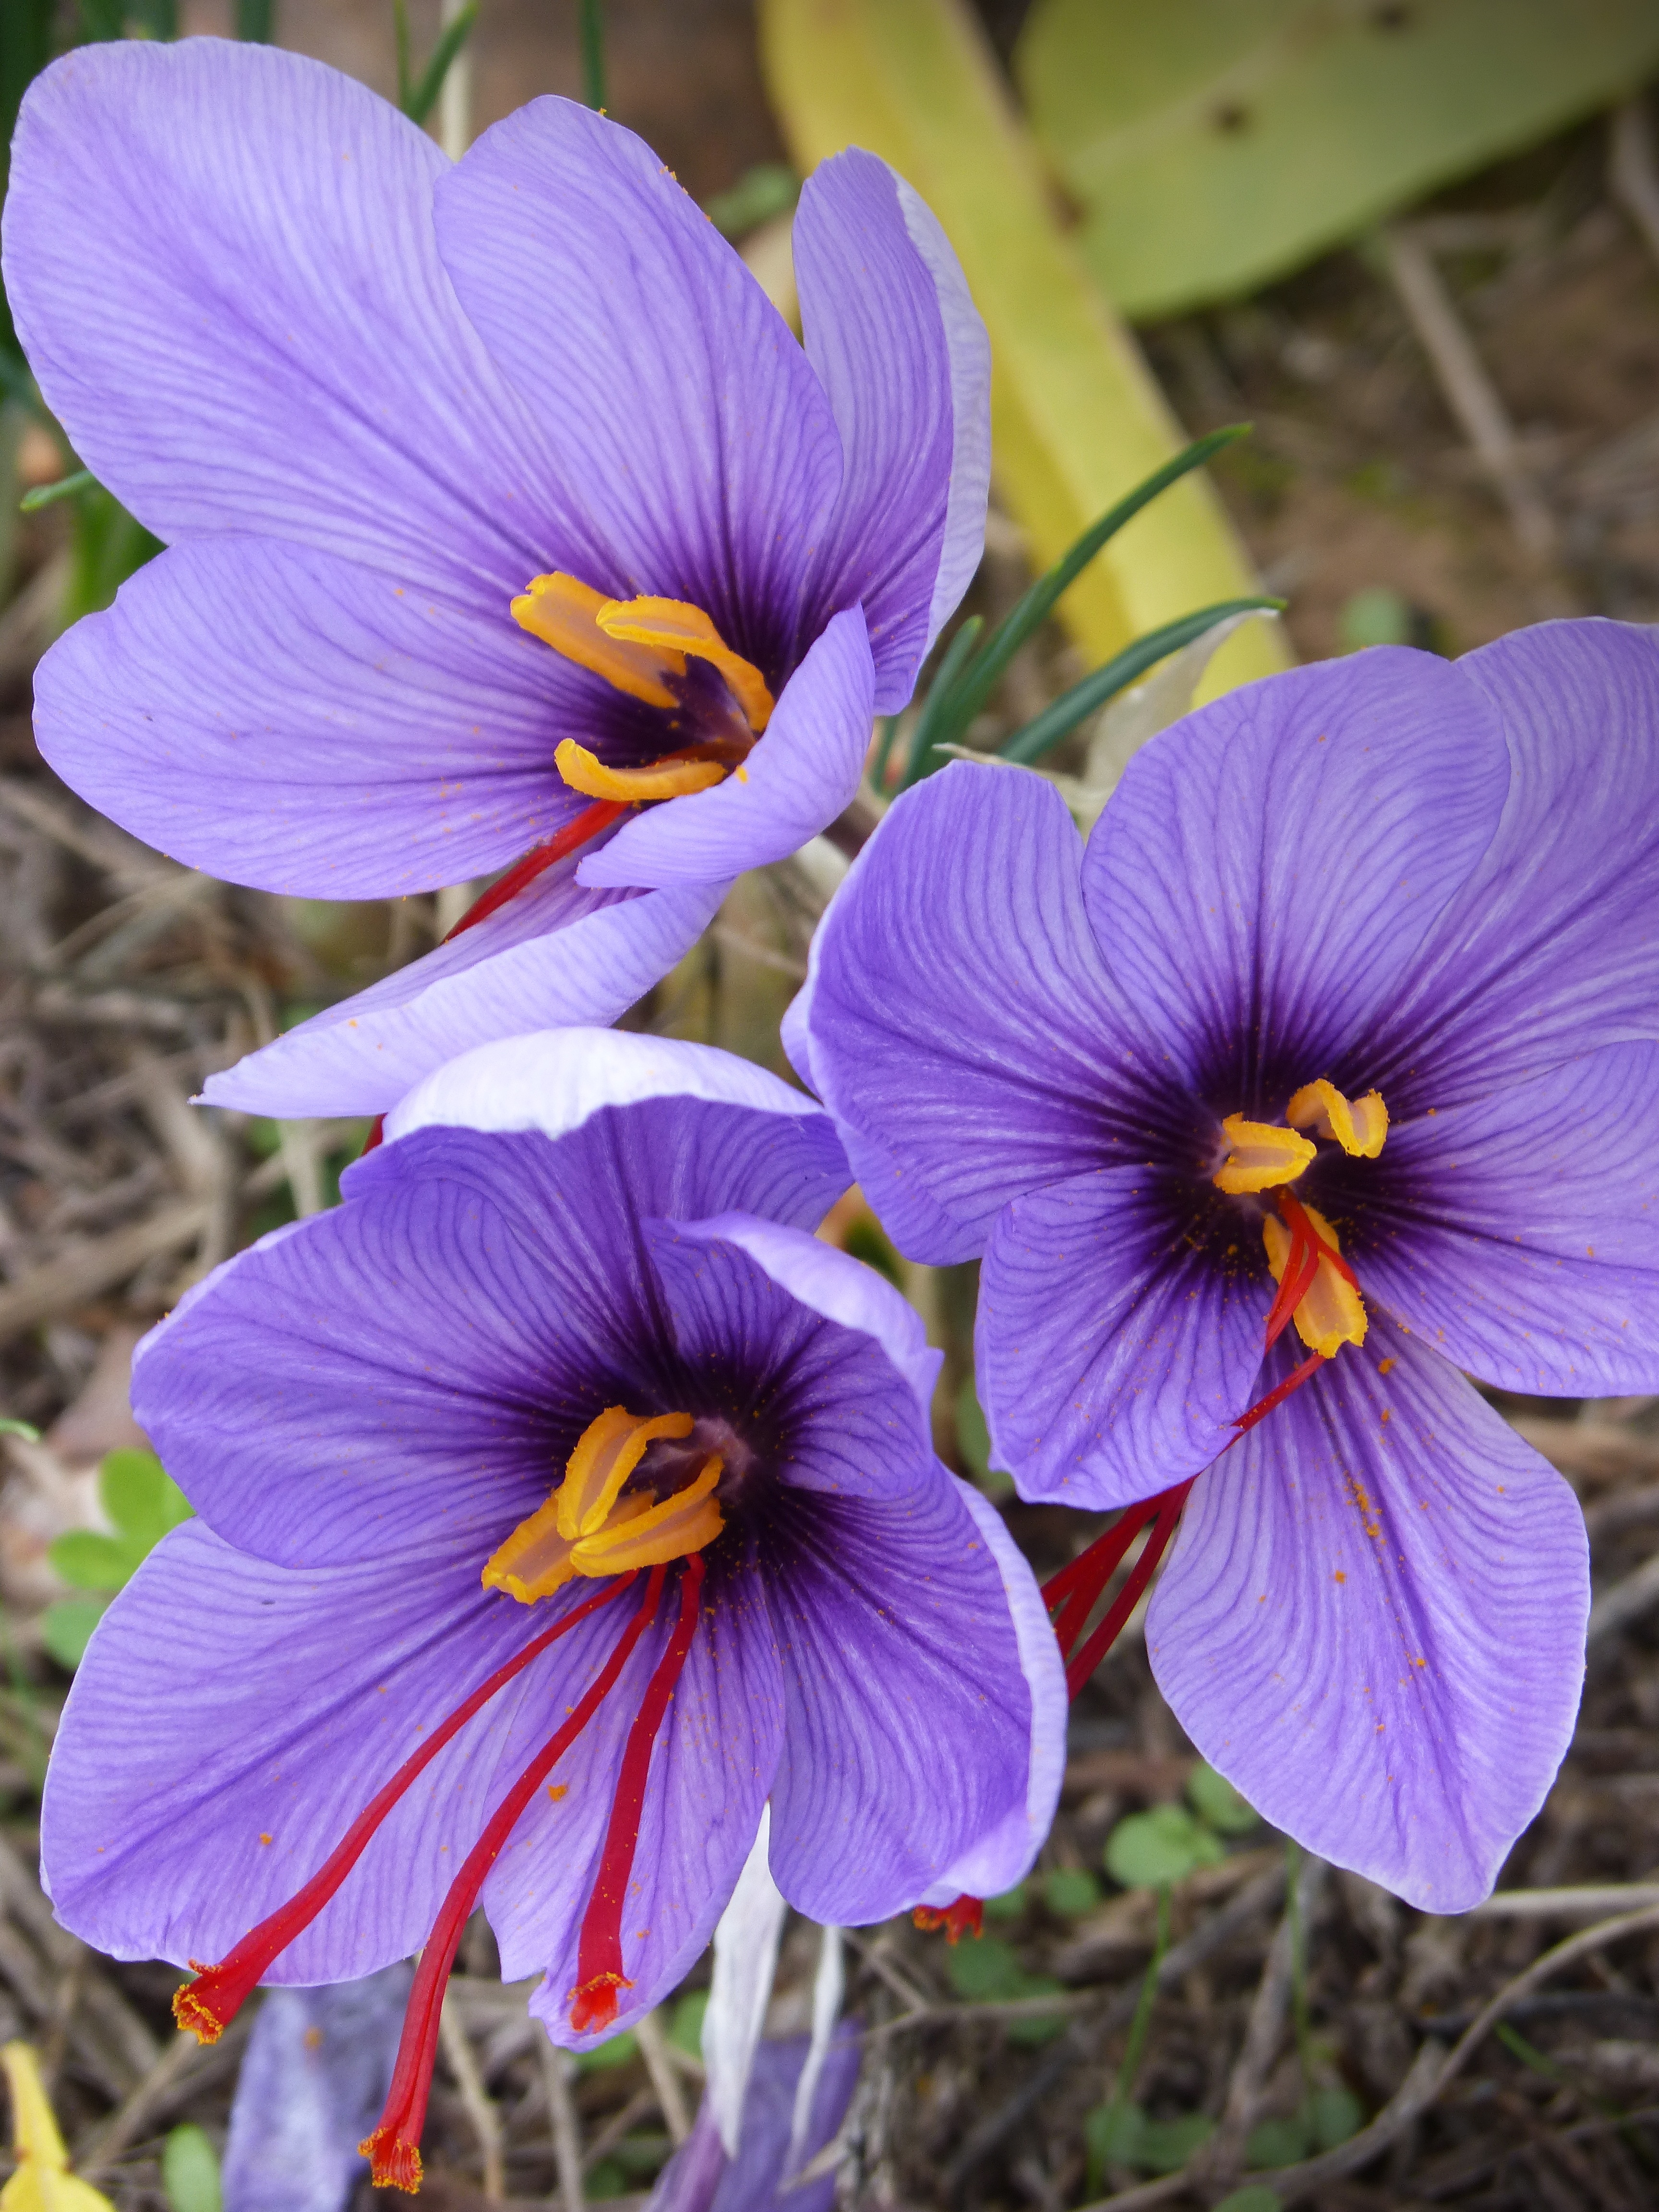
plant, flower, petal, botany, flora, wildflower, flowers, eye, beauty, crocus, saffron, macro photography, pansy, flowering plant, crocus flower, annual plant, land plant, violet family